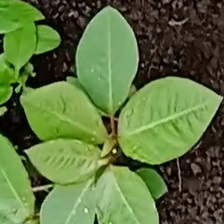
Weed species: Moti_dudhi(Euphorbia_geneculata_L)